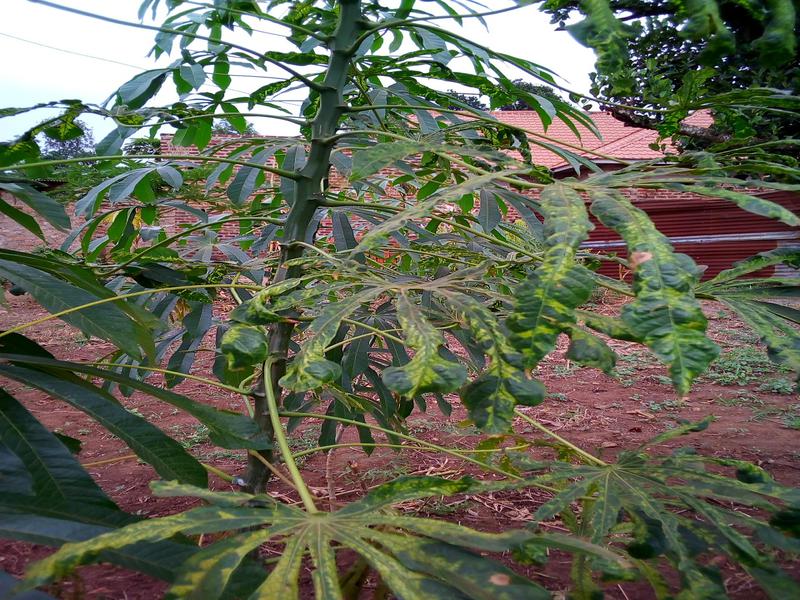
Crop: cassava
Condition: mosaic_disease